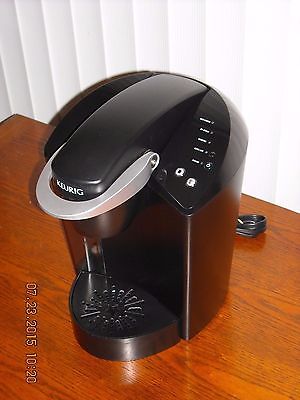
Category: coffee maker